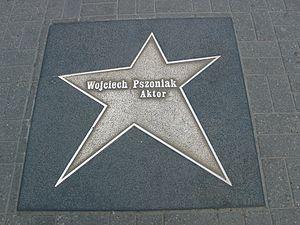
Wojciech Pszoniak est un acteur polonais né le 2 mai 1942 à Lwów, en Pologne.